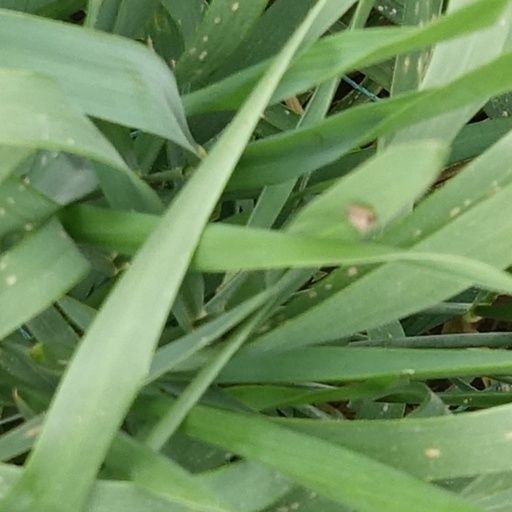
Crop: wheat